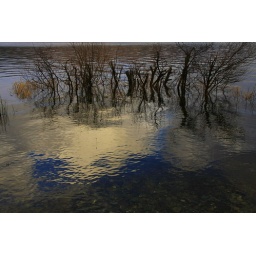
Loch Lomond with the reflection of the blue sky in its waters.